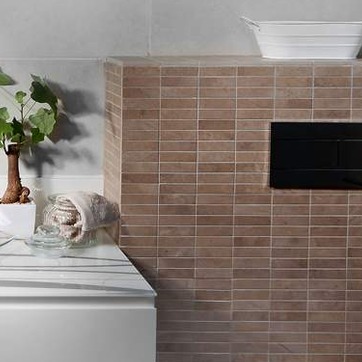
Material: tile